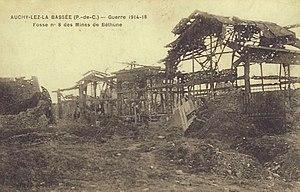
La Fosse n° 8 - 8 bis de la Compagnie des mines de Béthune était un charbonnage constitué de deux puits situé à Auchy-les-Mines, Pas-de-Calais, Nord-Pas-de-Calais, France.
La fosse nᵒ 8 - 8 bis de la Compagnie des mines de Béthune est un ancien charbonnage du Bassin minier du Nord-Pas-de-Calais, situé à Auchy-les-Mines. le puits nᵒ 8 est commencé le 3 juillet 1891 et mis en service en août 1893, le puits nᵒ 8 bis est commencé en novembre 1893. La fosse est détruite durant la Première Guerre mondiale. De vastes cités sont construites à proximité de la fosse.